Omar al-Bashir

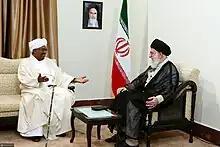
Al-Bashir with Iran's Supreme Leader Ali Khamenei, Tehran, 31 August 2012

The charges against al-Bashir have been criticized and ignored in Sudan and abroad, particularly in Africa and the Muslim world. Former president of the African Union Muammar al-Gaddafi characterized the indictment as a form of terrorism. He also believed that the warrant is an attempt "by (the west) to recolonize their former colonies". Egypt said, it was "greatly disturbed" by the ICC decision and called for an emergency meeting of the UN security council to defer the arrest warrant. The Arab League Secretary-General Amr Moussa expressed that the organization emphasizes its solidarity with Sudan and condemned the warrant for "undermining the unity and stability of Sudan". The Organisation of Islamic Cooperation denounced the warrant as unwarranted and totally unacceptable. It argued that the warrant demonstrated "selectivity and double standard applied in relation to issues of war crimes".